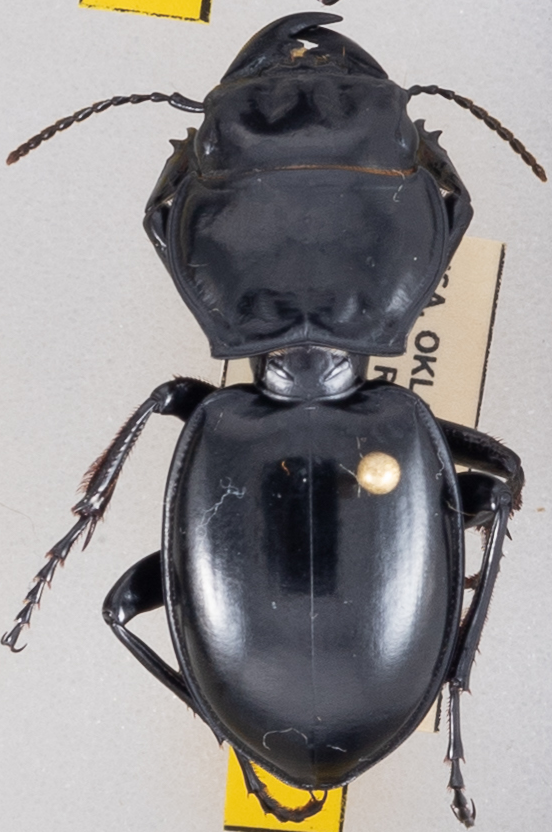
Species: Pasimachus californicus
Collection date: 2021-09-08
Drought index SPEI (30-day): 0.574
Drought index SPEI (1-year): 0.51
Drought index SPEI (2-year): -0.226